Bob Bindig

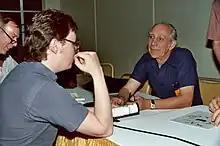
Bob Bindig (right) in 1982.

Robert K. Bindig (December 21, 1920 – November 6, 2007) was a cartoonist and comics historian who worked on the "Adventures of the Big Boy" comic book from 1985 to 1995.